The World of Apu

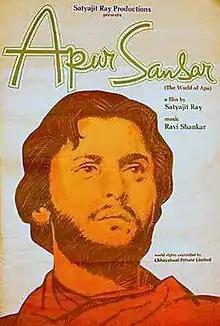
Film poster

The World of Apu, initially released as, is a 1959 Indian Bengali-language drama film written, produced, and directed by Satyajit Ray. It is adapted from the second half of Bibhutibhushan Bandopadhyay’s novel "Aparajito". Preceded by "Pather Panchali" (1955) and "Aparajito" (1956), it is the concluding instalment of Ray’s acclaimed "Apu Trilogy", chronicling the life of Apu, a young Bengali man, through his formative years in early twentieth-century India.